Noah Wyle

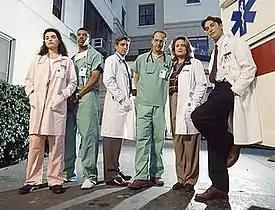
Original cast of "ER" (1994–1995)

At the age of 22, Wyle was focused on appearing in "movies and plays" but was persuaded by his agent to audition for the television pilot of an NBC medical drama called "ER", created by Michael Crichton and executive-produced by Steven Spielberg. The character of medical student John Carter was initially conceived of as comic relief and the casting director was impressed by Wyle's facility for "physical comedy" during the audition process. Wyle himself felt a personal connection: "I identified with him being born with a silver spoon in his mouth and it never quite fitting." After filming the "ER" pilot, Wyle auditioned for the part of Ross Geller in another NBC pilot, "Friends"; producers wanted him to film a screen test for the network but had to first wait to see whether "ER" would get picked up for a full season. "ER" tested highly with audiences, was ordered for a full season and began airing on September 19, 1994. In an early review, Tom Shales of the "Washington Post" described Carter as the "point of entry" character and praised Wyle's "achingly ingenuous performance as the young doctor-to-be." Within weeks, "ER" became the second most-watched show on television after "Seinfeld". The main cast - Wyle, Anthony Edwards, George Clooney, Eriq La Salle, Sherry Stringfield and Julianna Margulies - rose to fame and Wyle, the youngest ensemble member, later credited the others as "role models ... I feel very fortunate to have started exactly when I did in the company of those actors. They taught me an incredible amount."